Banwy

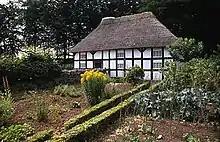
Abernodwydd Farmhouse, moved to St Fagans National Museum of History

Abernodwydd Farmhouse, a wooden-framed farmhouse built in 1678 from the Llangadfan was reassembled at the St Fagans National Museum of History. Banwy was the site of Ffridd y Castell, or Ffriddycastell. The site is located southwest of Llangadfan.